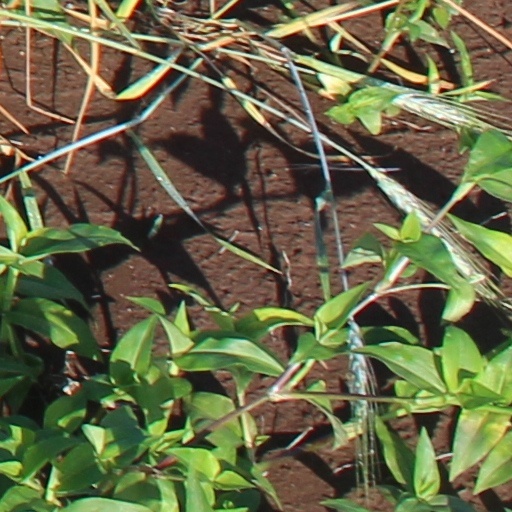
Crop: wheat